Jürgen Herrlein

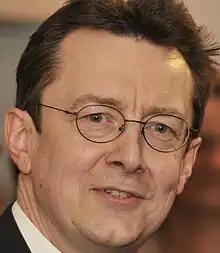
Jürgen Herrlein (2009)

Herrlein grew up in Regensburg (Germany) and Friedrichsdorf/Taunus. After graduation in 1981 at the Kaiserin-Friedrich-Gymnasium in Bad Homburg, in 1982 he studied law at the Goethe University Frankfurt.